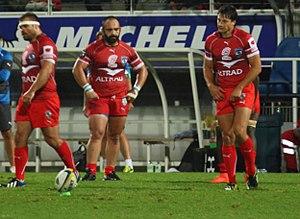
ASM-MHR
Cette page présente la saison 2014-2015 de l'ASM Clermont Auvergne en Top 14 et en ERCC1.